Robin Hood

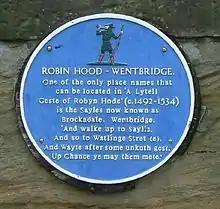
Blue Plaque commemorating Wentbridge's Robin Hood connections

The 20th century grafted still further details on to the original legends. The 1938 film "The Adventures of Robin Hood", starring Errol Flynn and Olivia de Havilland, portrayed Robin as a hero on a national scale, leading the oppressed Saxons in revolt against their Norman overlords while Richard the Lionheart fought in the Crusades; this movie established itself so definitively that many studios resorted to movies about his son (invented for that purpose) rather than compete with the image of this one.